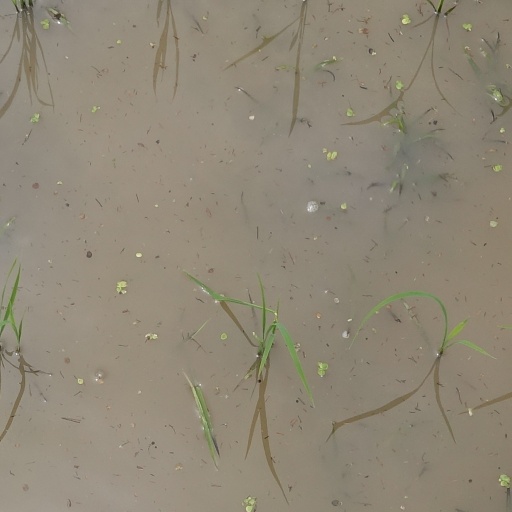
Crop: rice